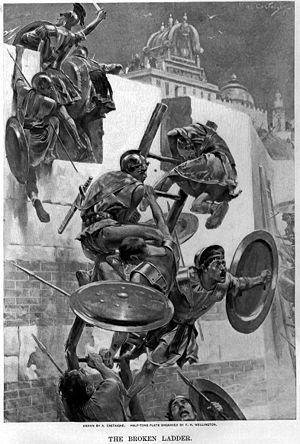
Peucestas est un sômatophylaque d’Alexandre le Grand et le satrape de Perside de 325 à 332 av. J.-C.. Il prend part à la Guerre des diadoques du côté de la régence et d'Eumène de Cardia contre Antigone le Borgne.